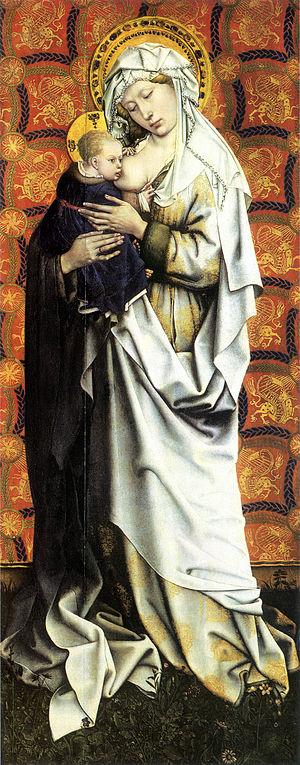
Cette page dresse la liste des œuvres du peintre Robert Campin :